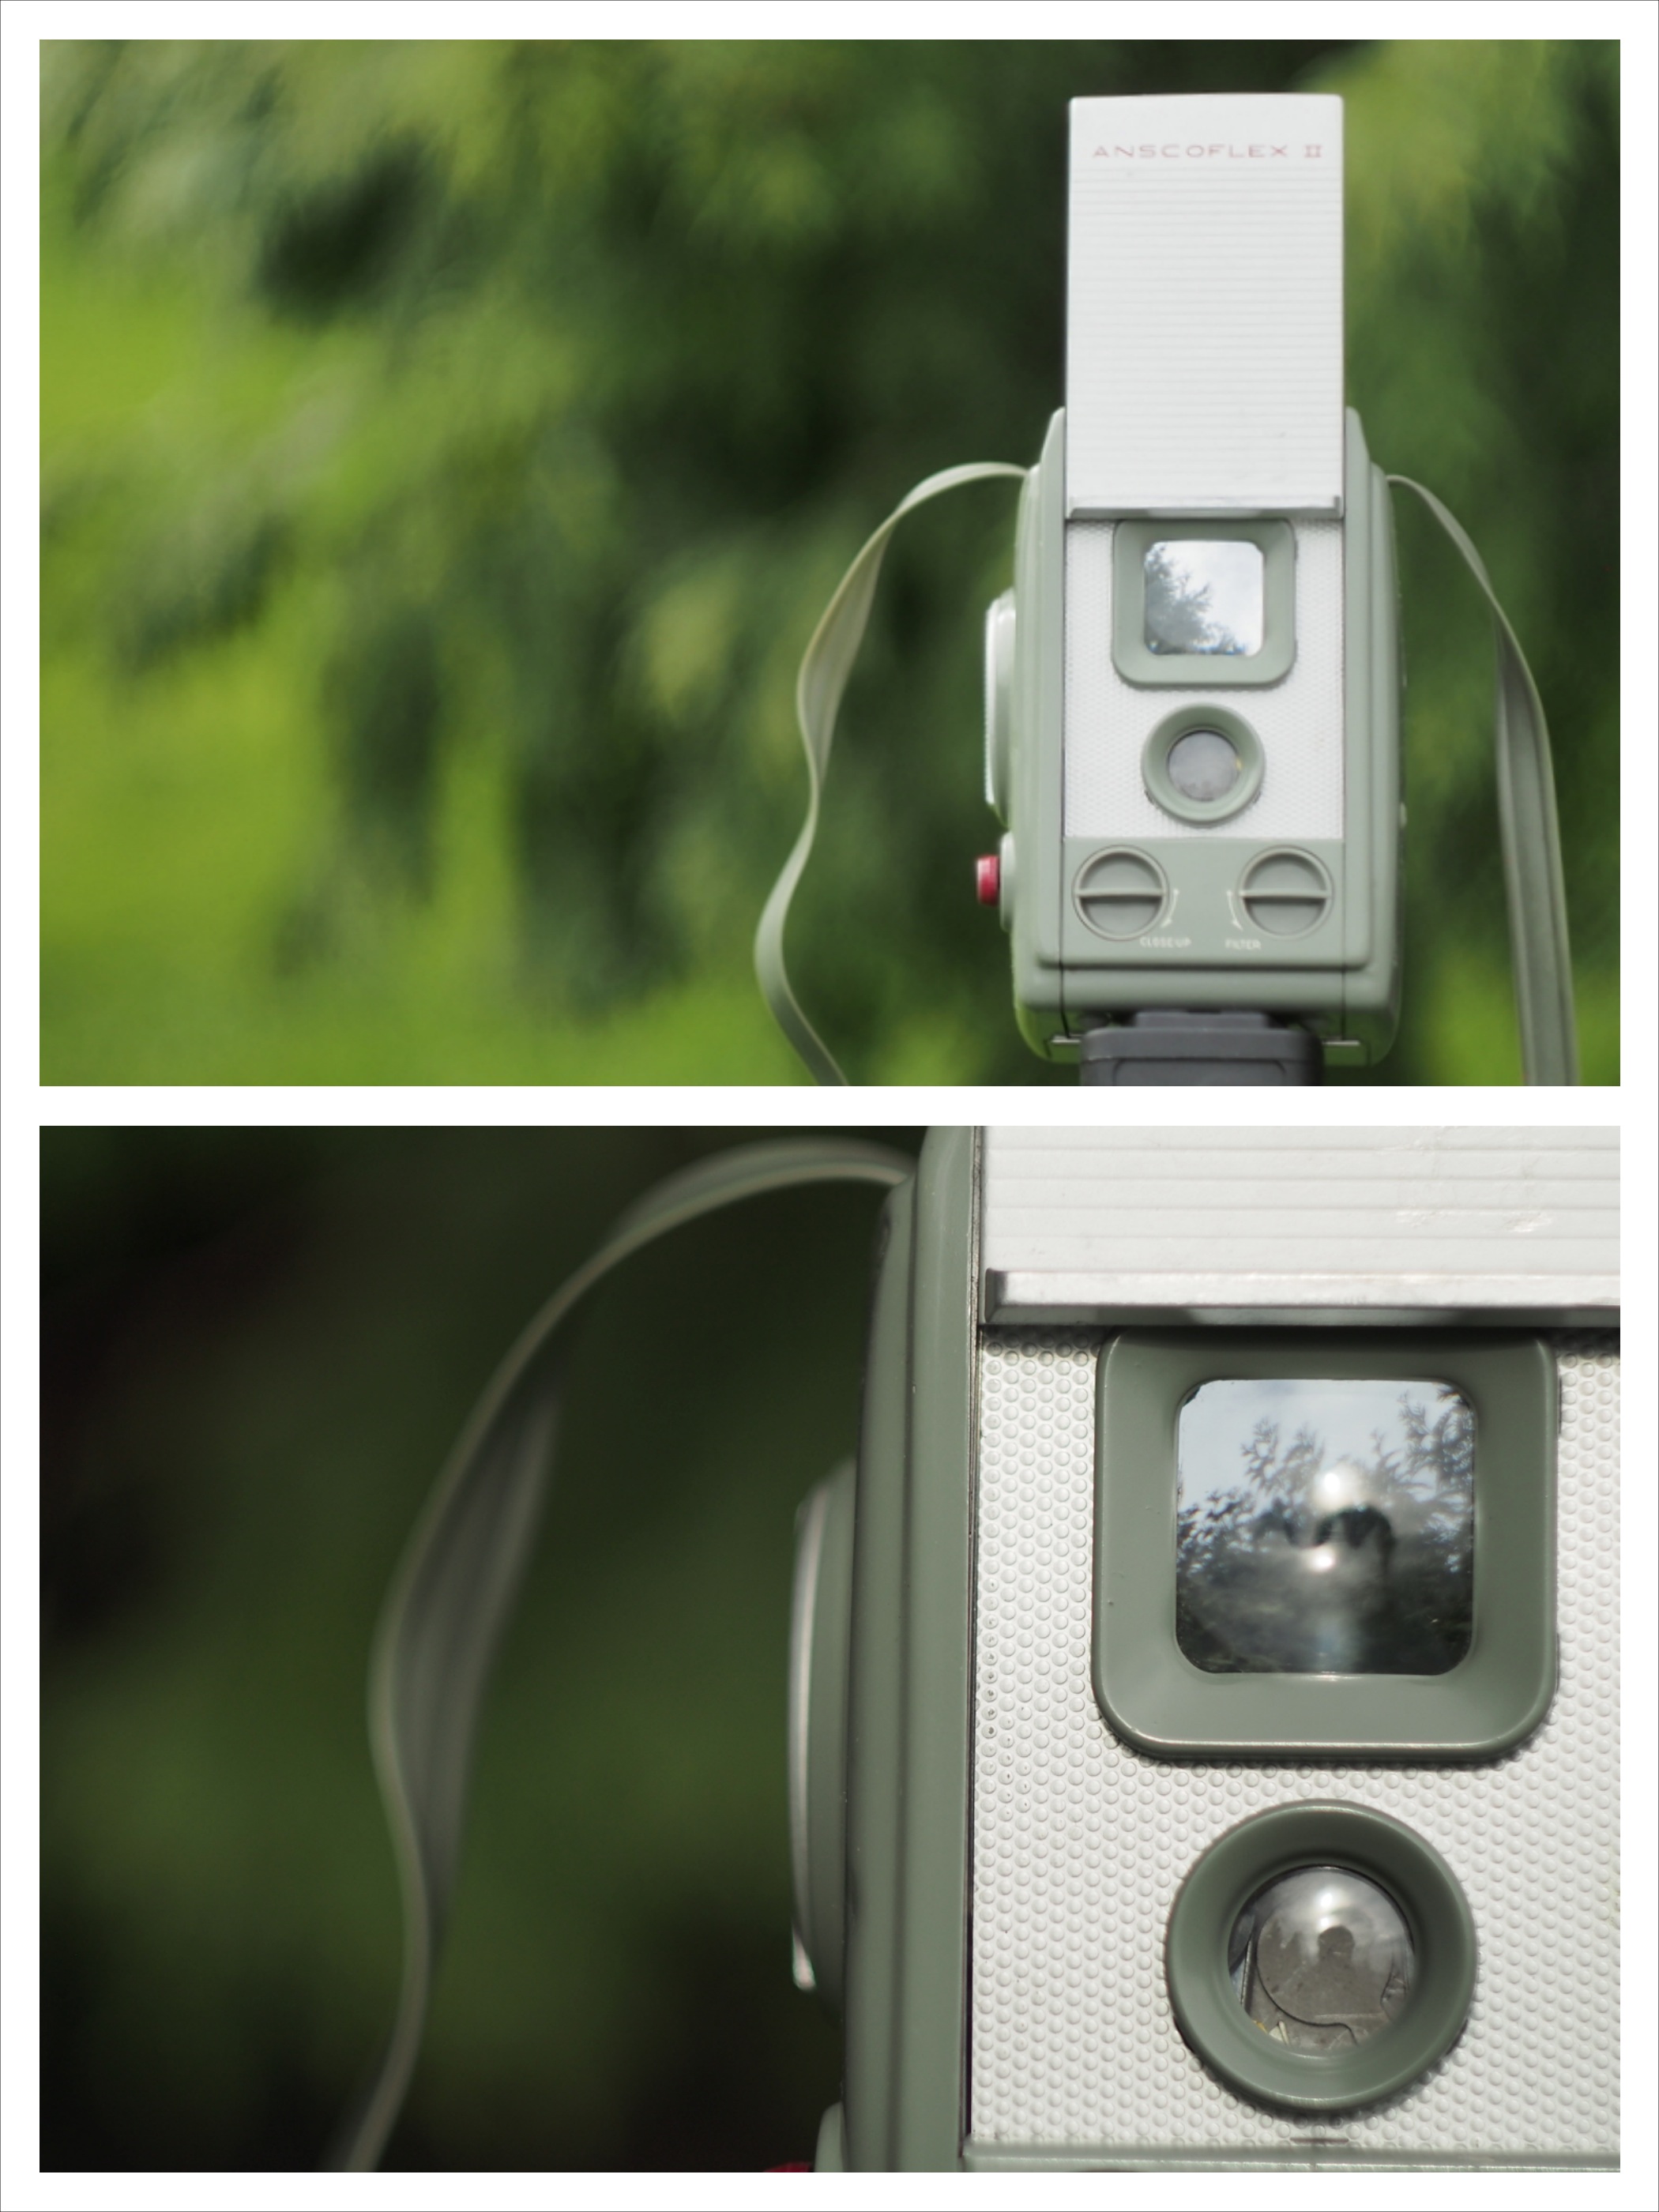
bokeh, camera, vintage, retro, lighting, product, 120, 620, mediumformat, helios442, ansco, raymondloewy, pseudotlr, epl5, ascoflexii, cameras optics